Attack of the Herbals

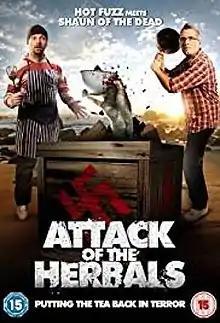

Attack of the Herbals (also known as Attack of the Nazi Herbals) is a 2010 Scottish horror comedy directed by David Keith from a screenplay written by David Ryan Keith, Liam Matheson and Alisdair Cook. It stars Calum Booth, Claire McCulloch, Steve Worsley, Richard Currie, and Liam Matheson.